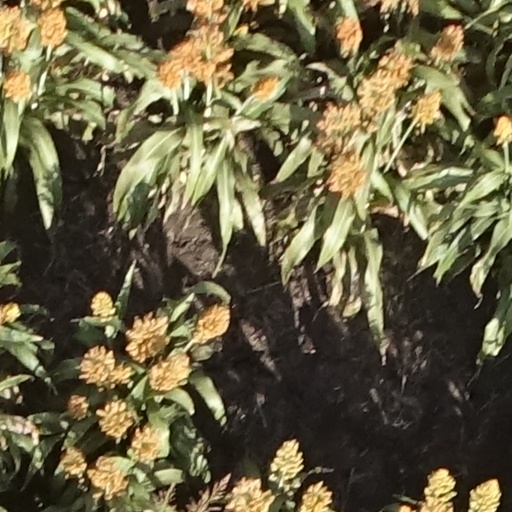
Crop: sorghum